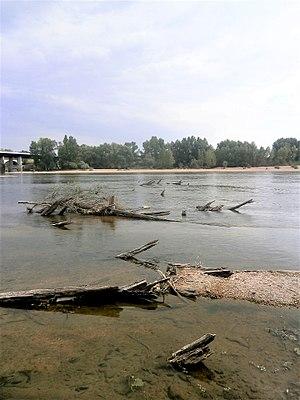
Vestiges du pont de Fondettes
L'histoire de Fondettes, une commune française d'Indre-et-Loire, se déploie sur plusieurs millénaires, depuis le néolithique. L'exploration archéologique révèle, à la fin de l'âge du fer, une occupation permanente du site sous la forme d'une agglomération fortifiée, l'oppidum de Montboyau. Plusieurs structures, dont un pont construit à l'époque gallo-romaine et quatre villæ érigées au cours de la période tardo-antique, montrent la continuité de l'utilisation de ce territoire tourangeau. Au Moyen Âge, la paroisse de Fondettes, fondée autour de l'an mil, est un fief de faible importance, qui relève successivement de plusieurs seigneuries, notamment celle du comte d'Anjou Foulques Nerra, puis celle des Maillé et enfin celle de Martigny. La paroisse fondettoise connaît pendant la Renaissance la confrontation entre les ligueurs et les troupes d'Henri IV, puis à la fin de la période moderne, au XVIIIᵉ siècle, en 1774, une révolte populaire de subsistance. En 1790, la petite paroisse tourangelle, dont la population atteint alors près de 2 000 habitants, fait l'objet d'un changement de statut et devient une commune.
Les ponts antiques sur la Loire dans l'agglomération tourangelle sont des ponts de bois qui, pendant l'Empire romain, permettaient le franchissement de la Loire au niveau de Fondettes et de Tours, alors appelée Caesarodunum. Deux d'entre eux, construits au Iᵉʳ siècle, semblent avoir fonctionné simultanément ; le troisième, édifié au début du IVᵉ siècle quand la ville s'est resserrée dans son enceinte, a remplacé les deux premiers qui ont alors été démontés.
Fondettes est une commune française du département d'Indre-et-Loire en région Centre-Val de Loire.